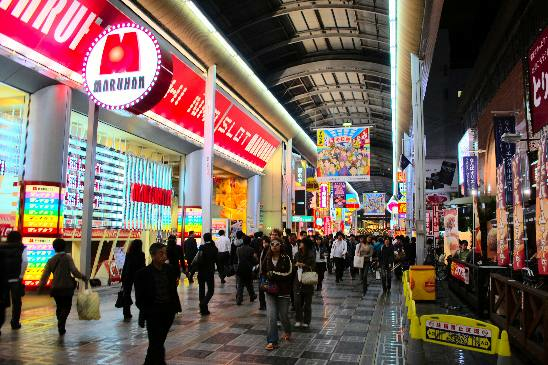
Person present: Yes